Canisy

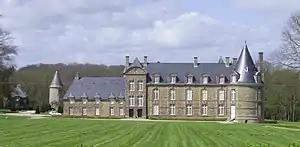
The château de Canisy

Canisy is a commune in the Manche department in Normandy in north-western France. On 1 January 2017, the former commune of Saint-Ébremond-de-Bonfossé was merged into Canisy.